History of Tokyo

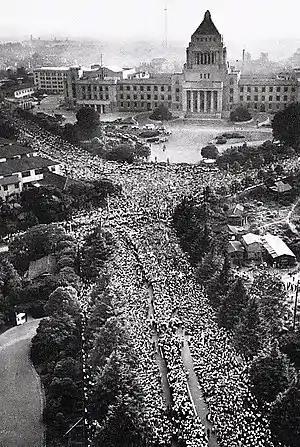
1960 protests against the United States-Japan Security Treaty

In the 1870s, the Meiji reformers dissolved the bukechi system, putting bukechi land under the chochi rules and thereby ending a large class division.